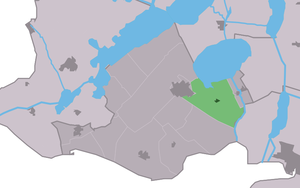
Wijckel est un village de la commune néerlandaise de De Fryske Marren, situé dans la province de Frise.